Wormshill

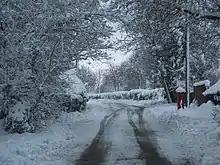
View north up "The Street" after the unusual heavy snowfall of March 2005

Wormshill's elevated and exposed position on the North Downs means it occasionally experiences extreme weather conditions such as the heavy snowfalls of 11–14 January 1987, March 2005, February 2009 and January 2010. In the late 18th century Hasted commented: "Being exposed to the northern aspect, it lies very bleak and cold."